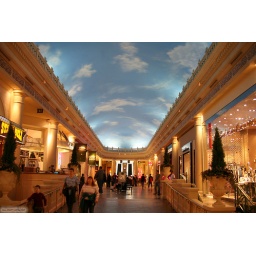
Inside the gallery.... the dome blue sky and clouds light is working really well in real.